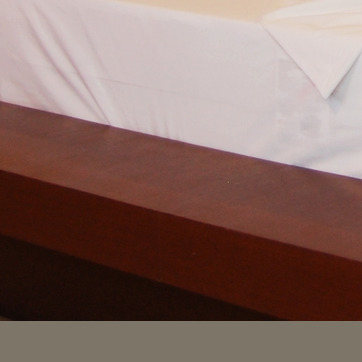
Material: wood